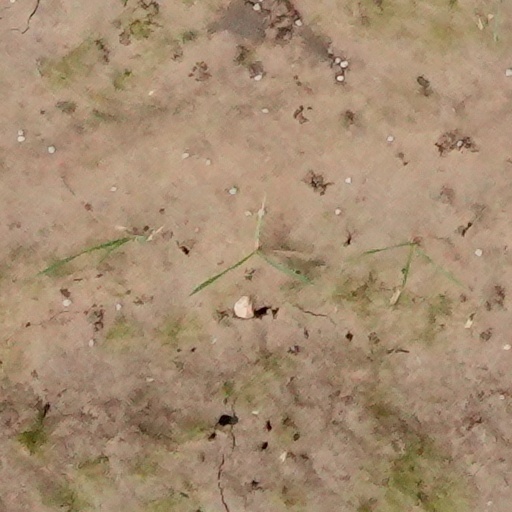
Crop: wheat